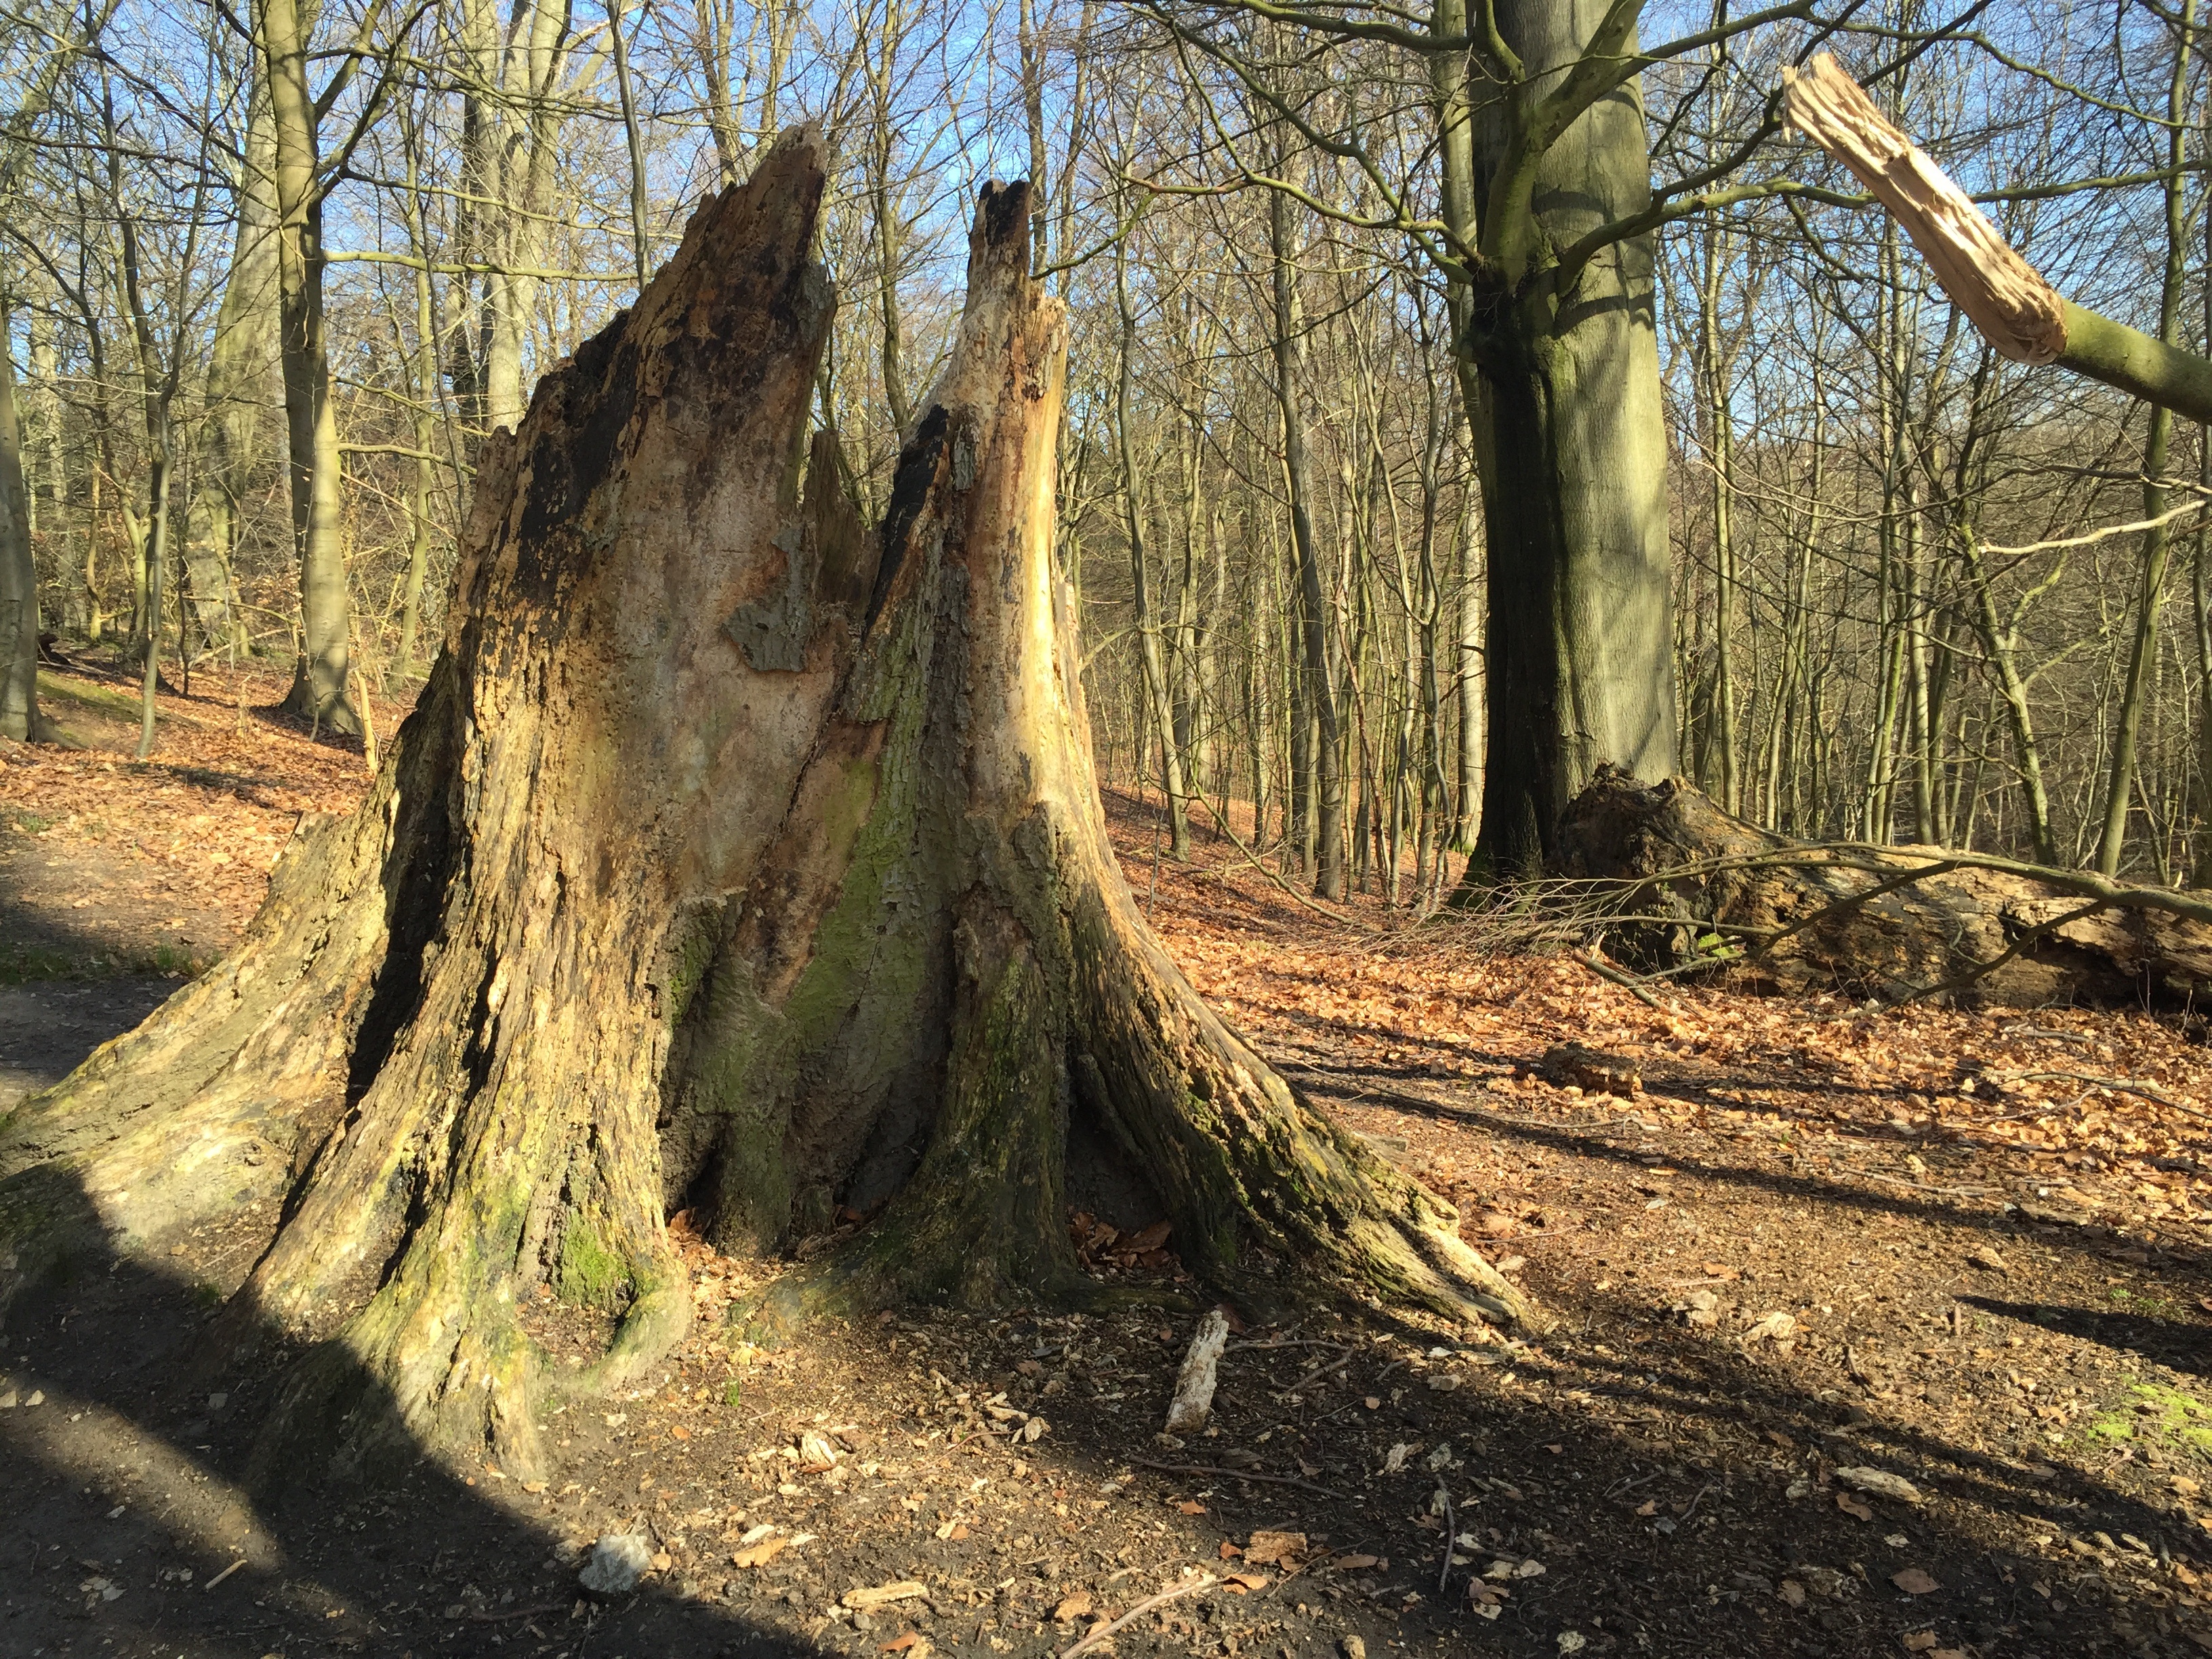
tree, nature, forest, wilderness, plant, wood, trail, leaf, trunk, spring, natural, autumn, background, denmark, woodland, habitat, rural area, natural environment, woody plant